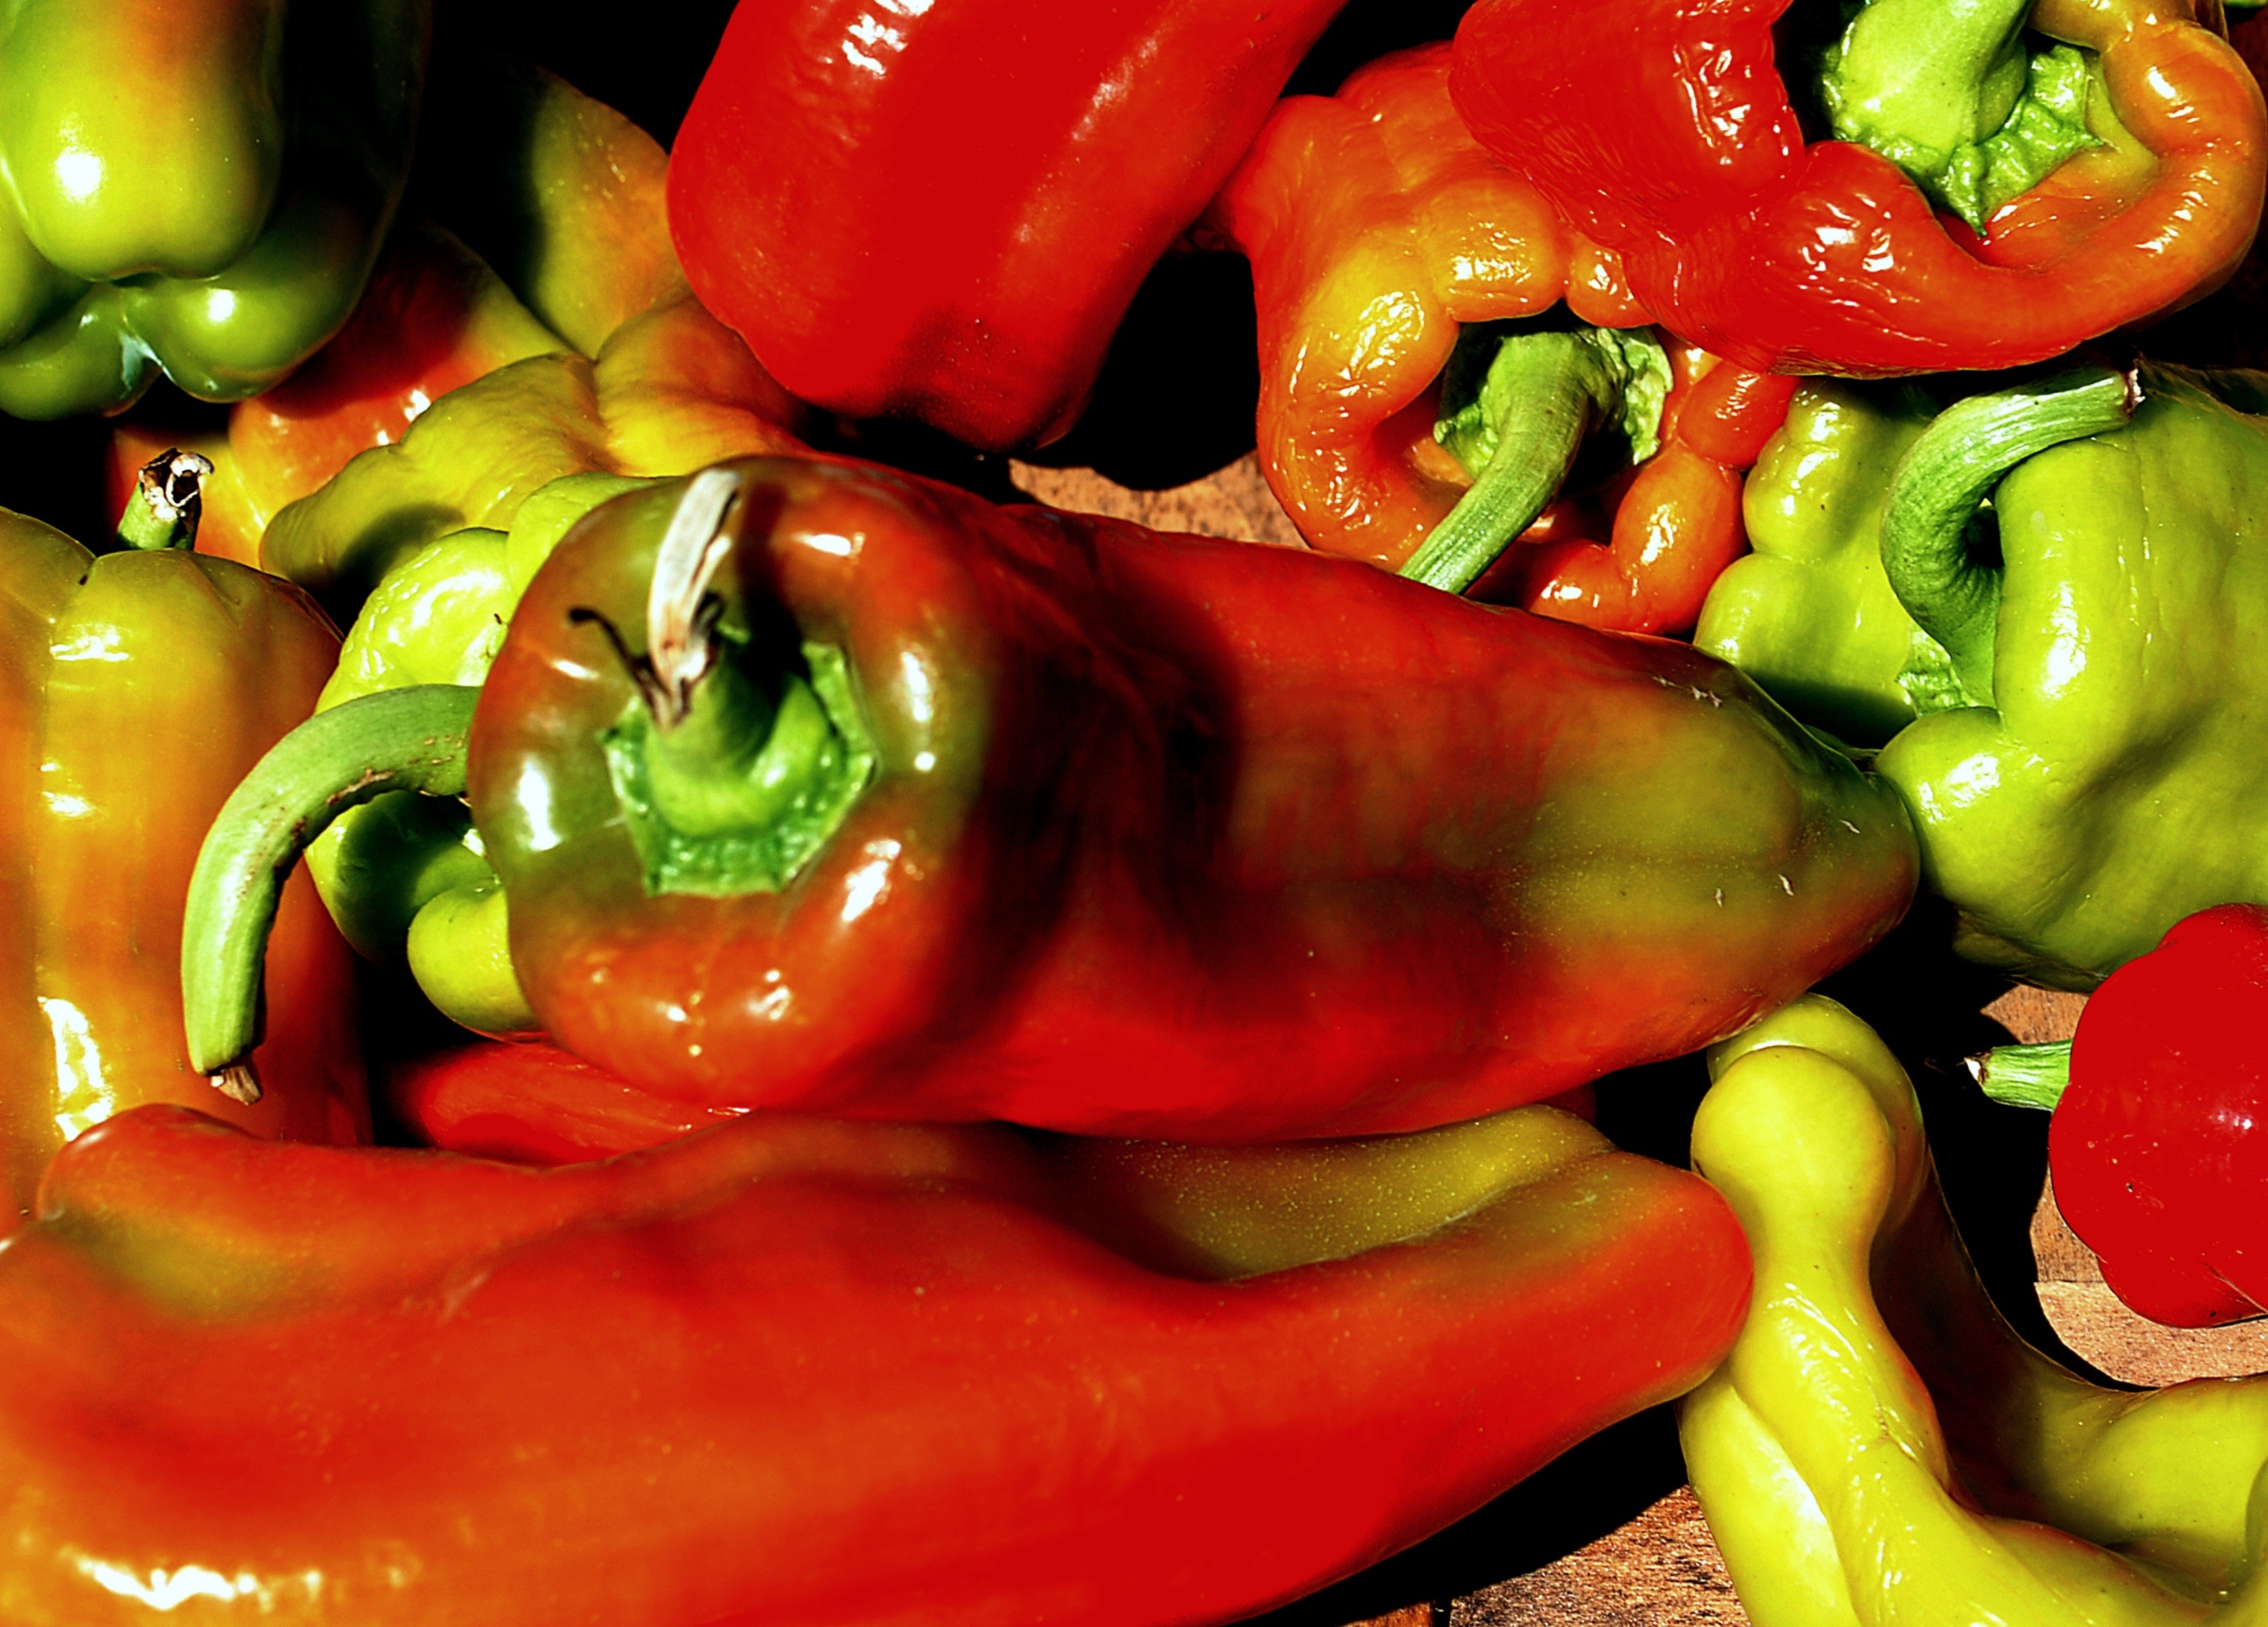
plant, dish, food, chili, produce, vegetable, peppers, bell pepper, paprika, flowering plant, chili pepper, cayenne pepper, land plant, peperoncini, bell peppers and chili peppers, pimiento, italian sweet pepper